Yari Otto

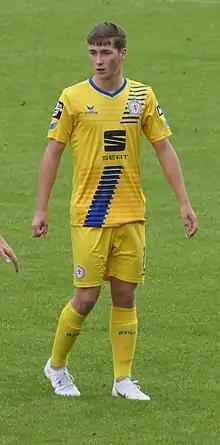
Otto with Eintracht Braunschweig in 2018

Yari Otto (born 27 May 1999) is a German professional footballer who plays as a forward for club SC Verl.